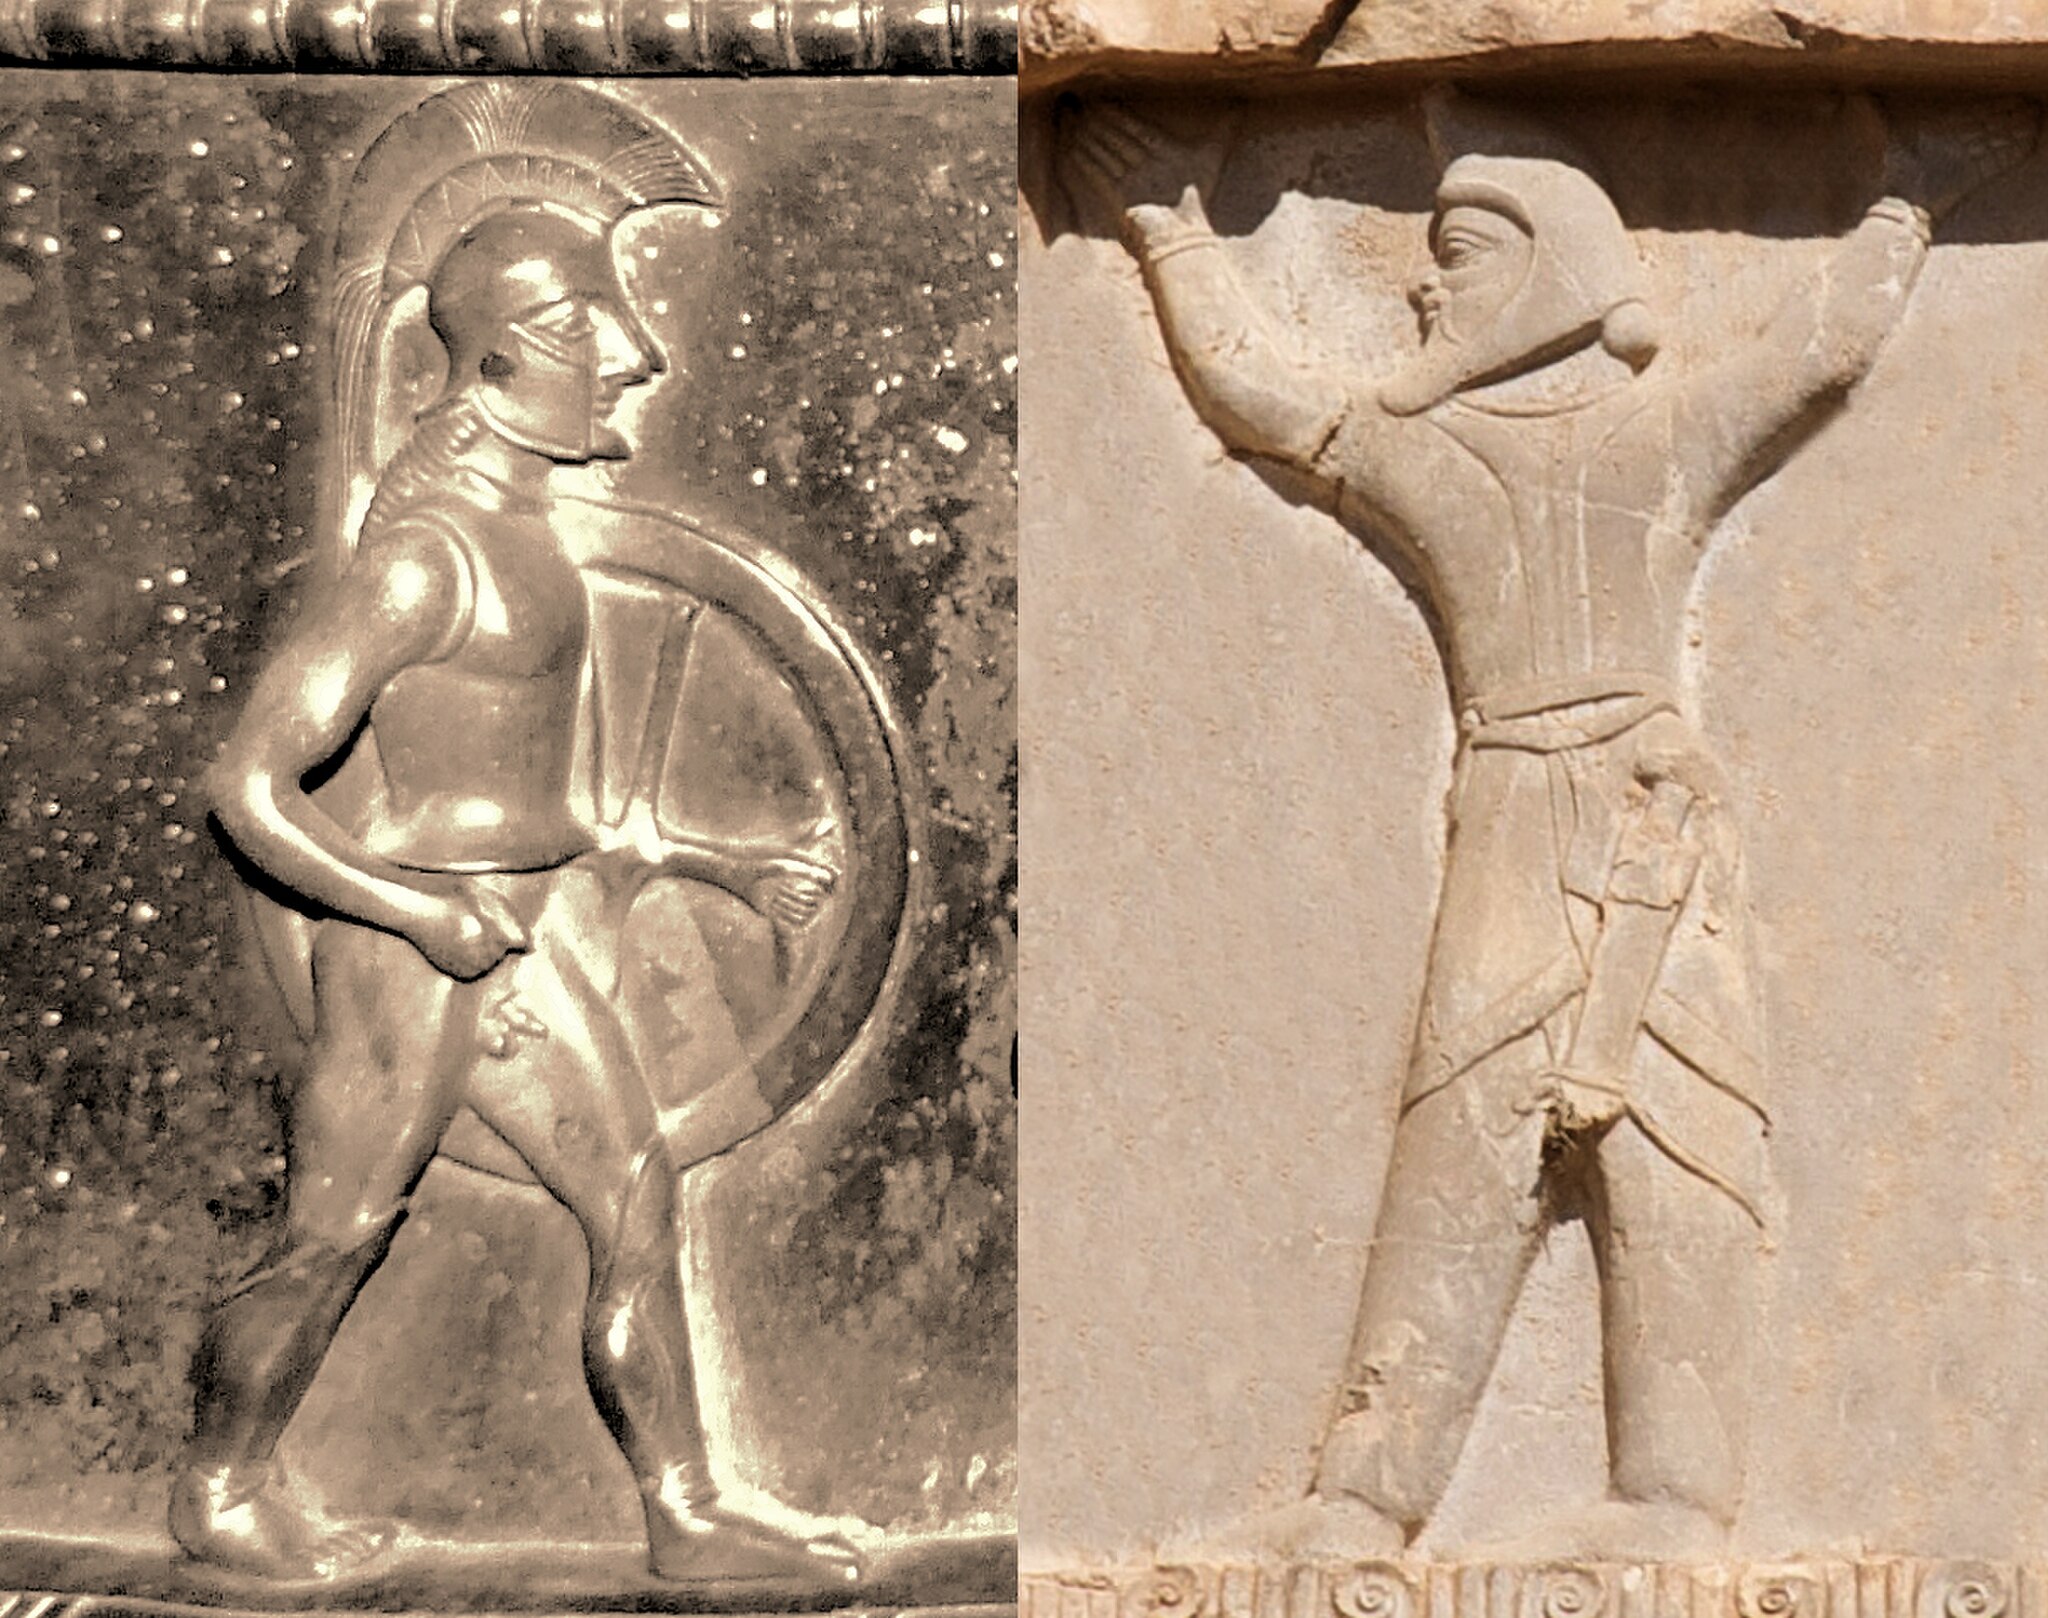
Title: Hoplite circa 500 BCE and Scythian soldier of the Achaemenid army circa 480 BCE
Description: Hoplite circa 500 BCE and Scythian soldier of the Achaemenid army circa 480 BCE
Date: 2018-10-18
Categories: Tomb of Xerxes I, Extracted images